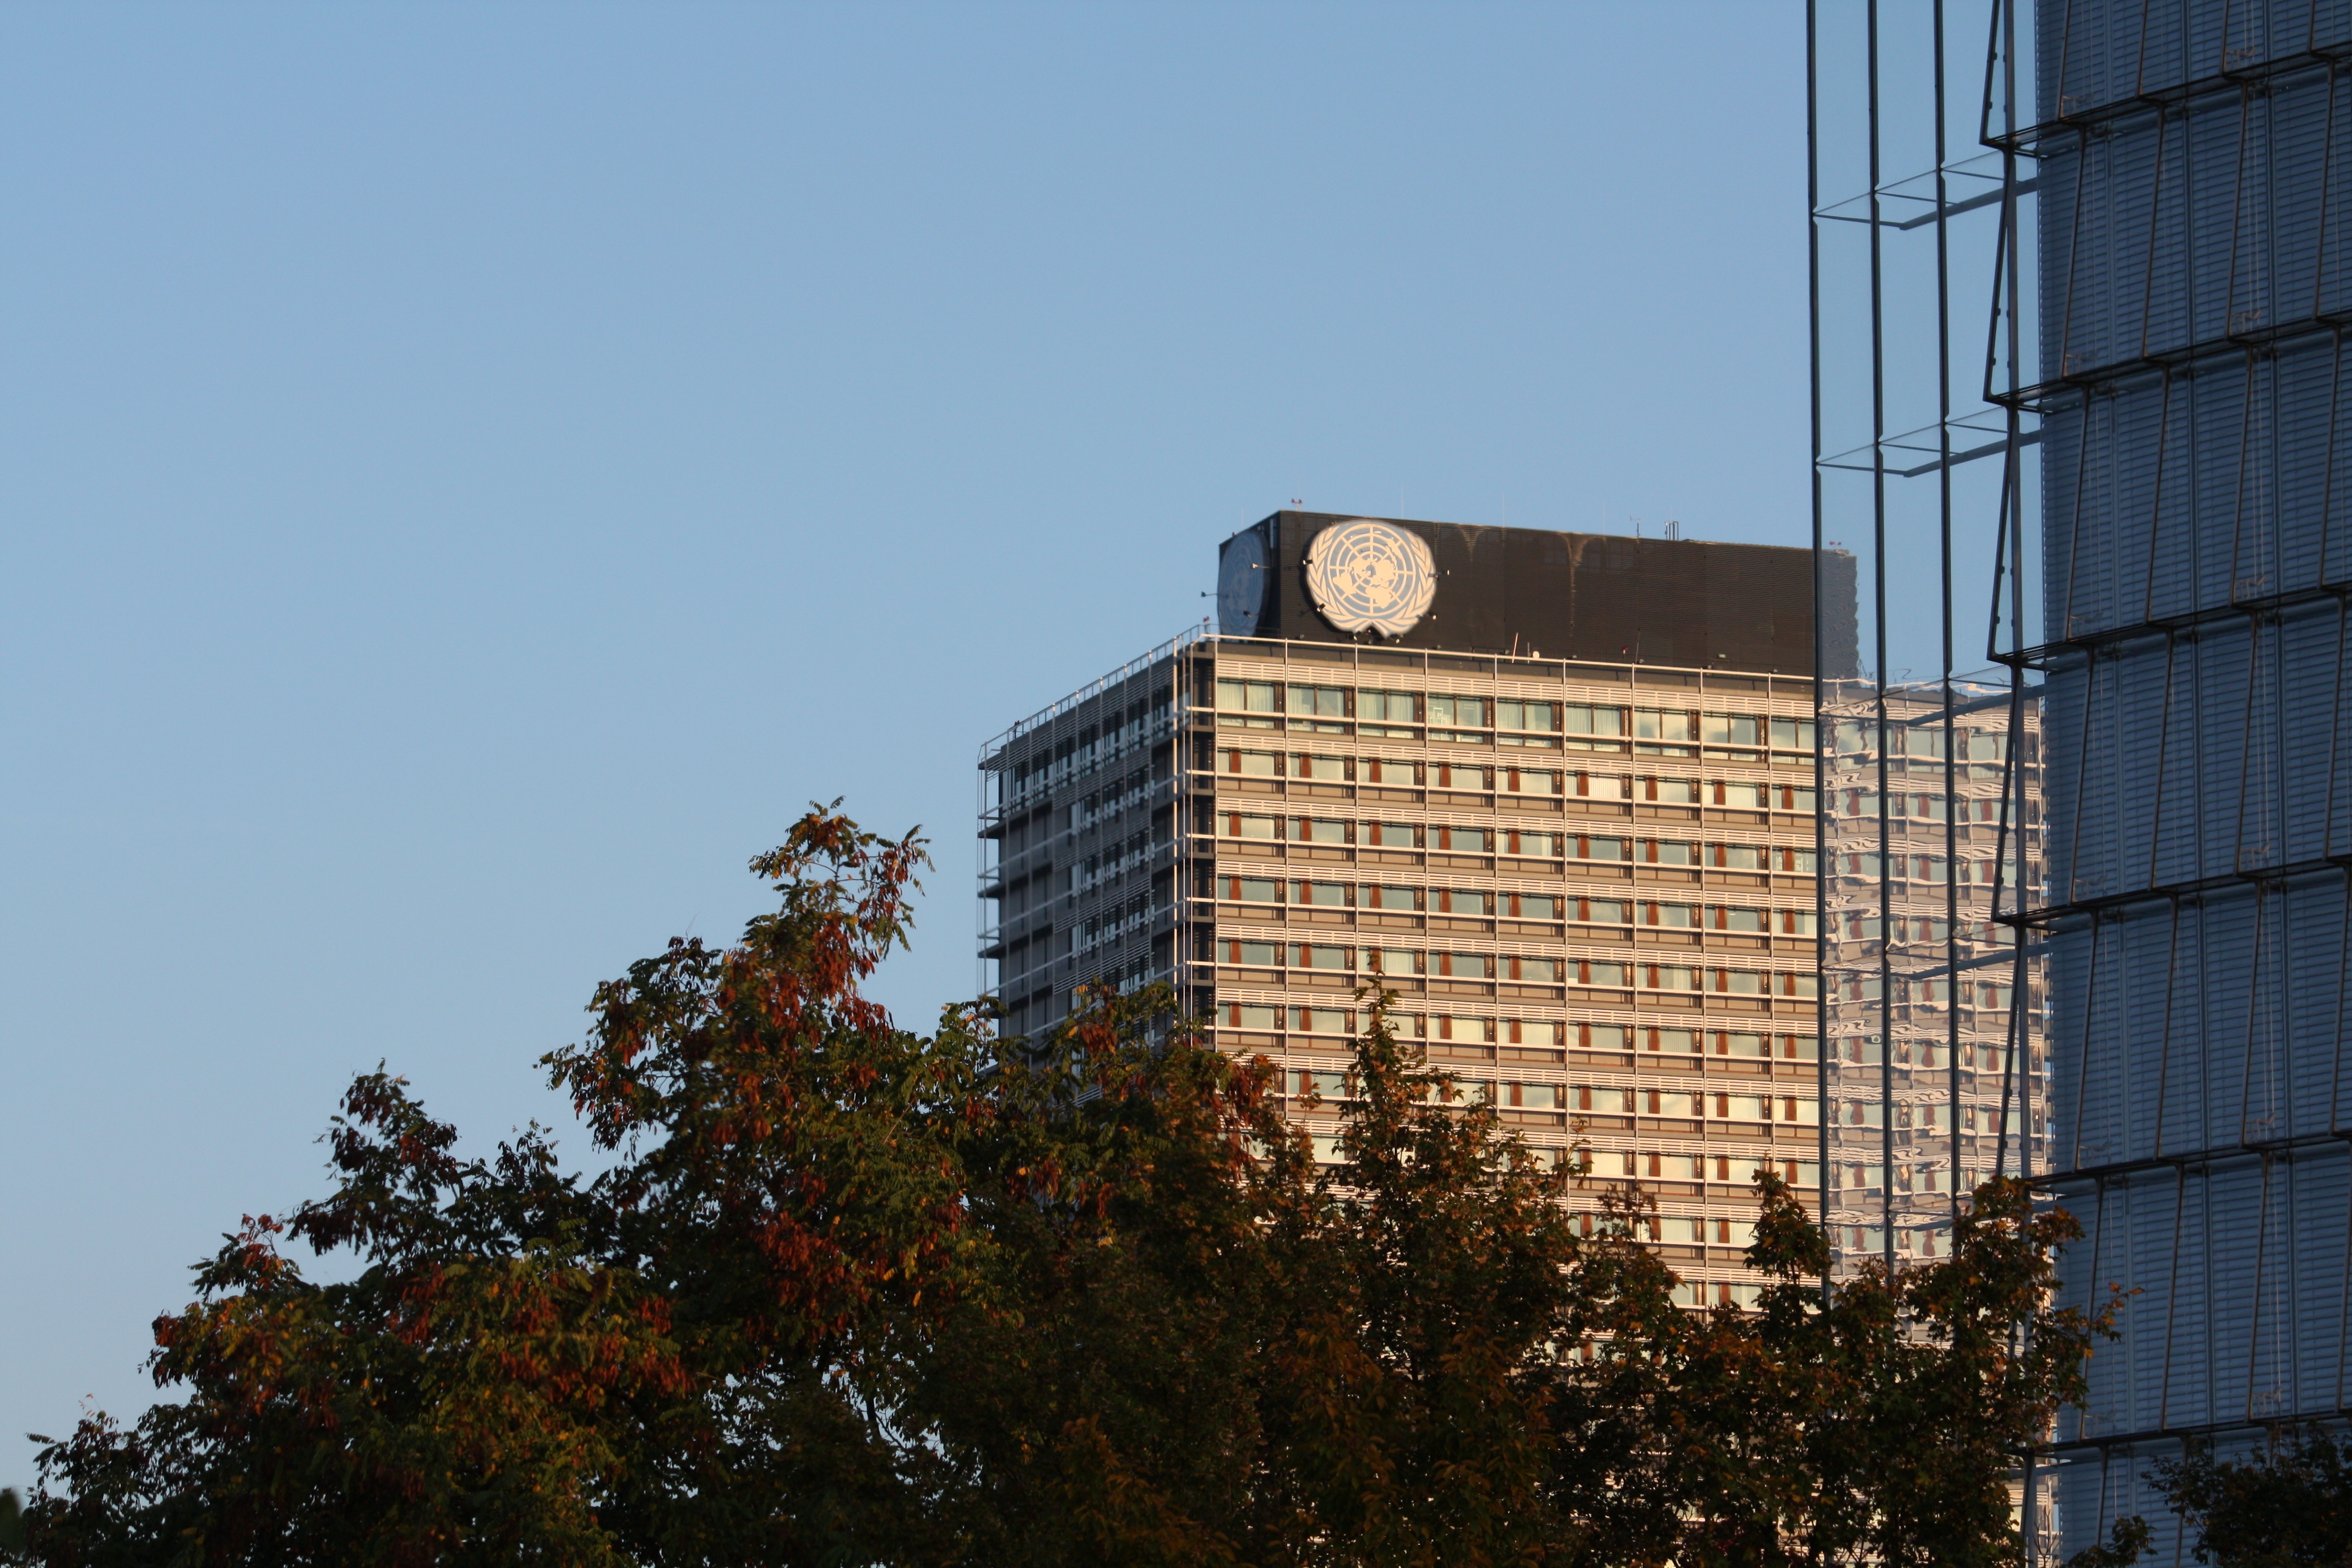
post, architecture, sky, skyline, roof, city, skyscraper, downtown, tower, landmark, facade, tower block, un, bonn, cities, neighbourhood, government district, urban area, residential area, long eugen, human settlement